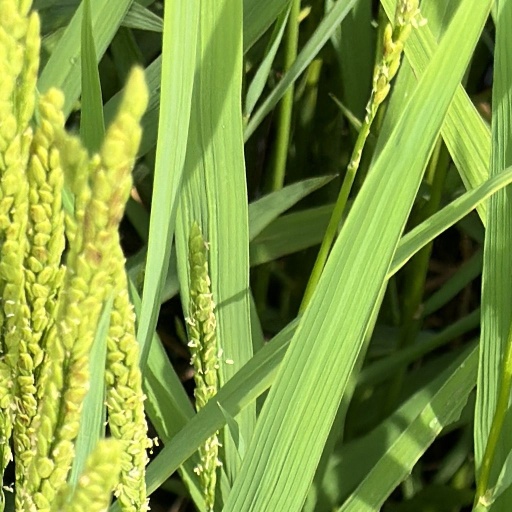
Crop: rice